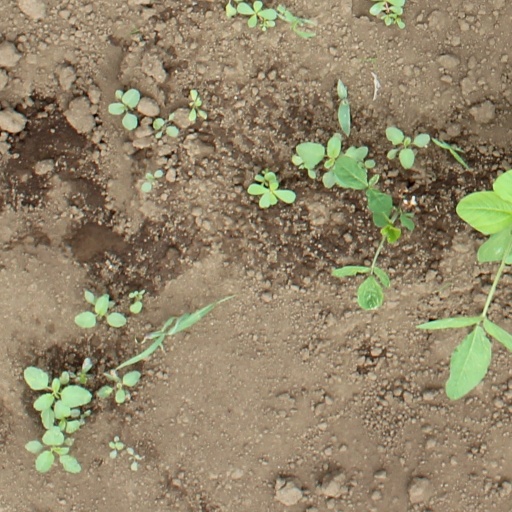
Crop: soybean